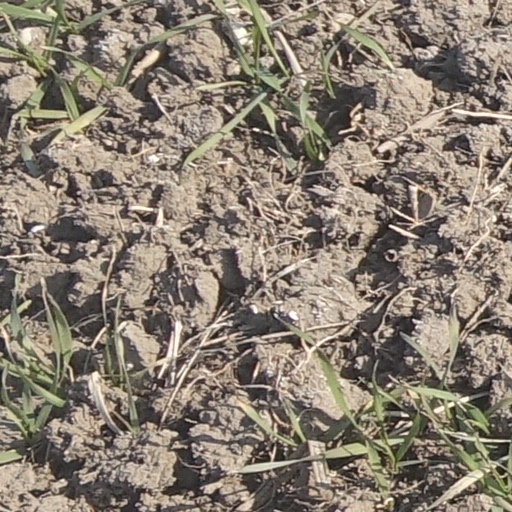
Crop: wheat